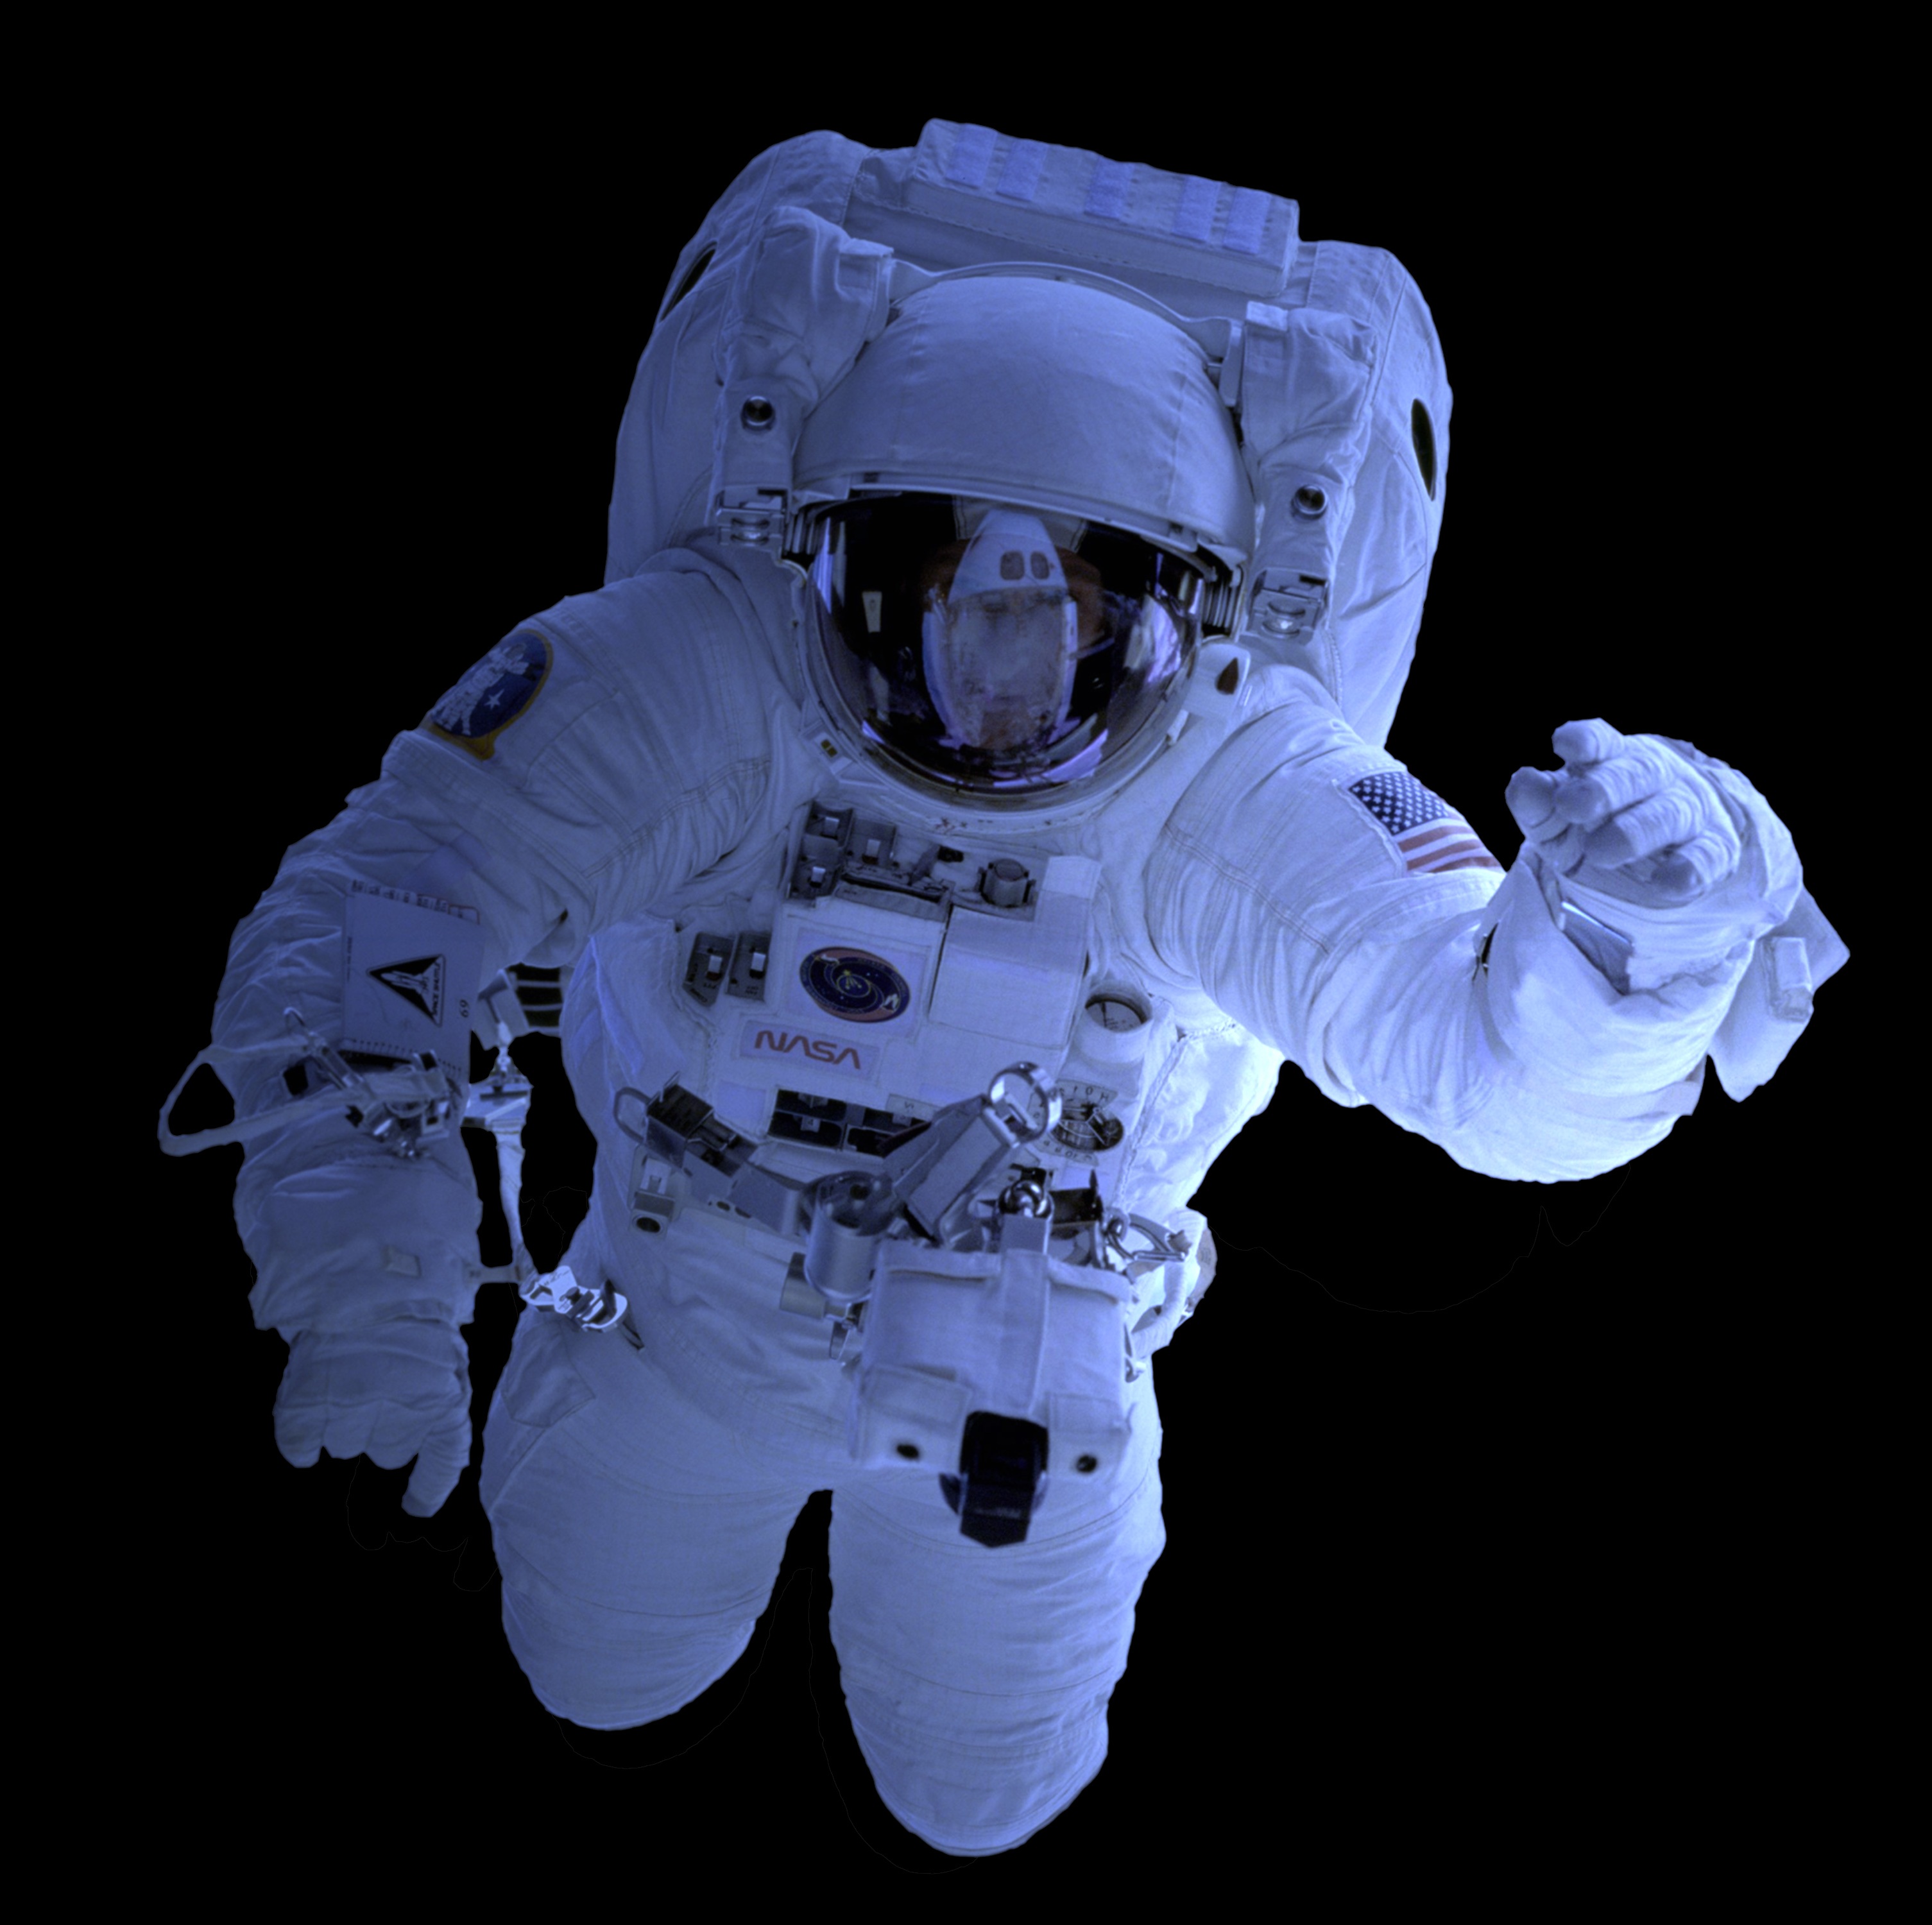
star, cosmos, isolated, space, toy, astronaut, nasa, science, astronomy, shuttle, space travel, space suit